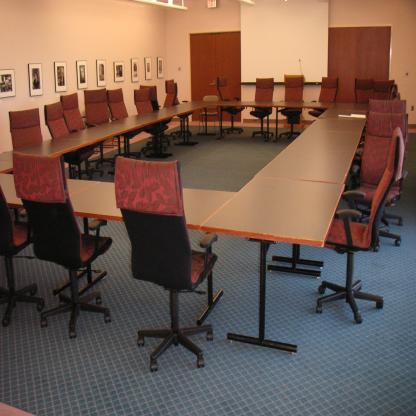
Scene: Indoor